Dubai Municipality

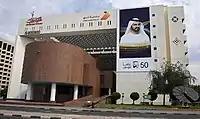

Dubai Municipality consists of 2 sectors, the Corporate Support Service Sector, and the Planning and Governance Sector, both led by Chief Executive Officers that report to the Director-General. In addition to the sectors, the DM has 4 separate agencies led by Directors, each with their own departments and jurisdictions.